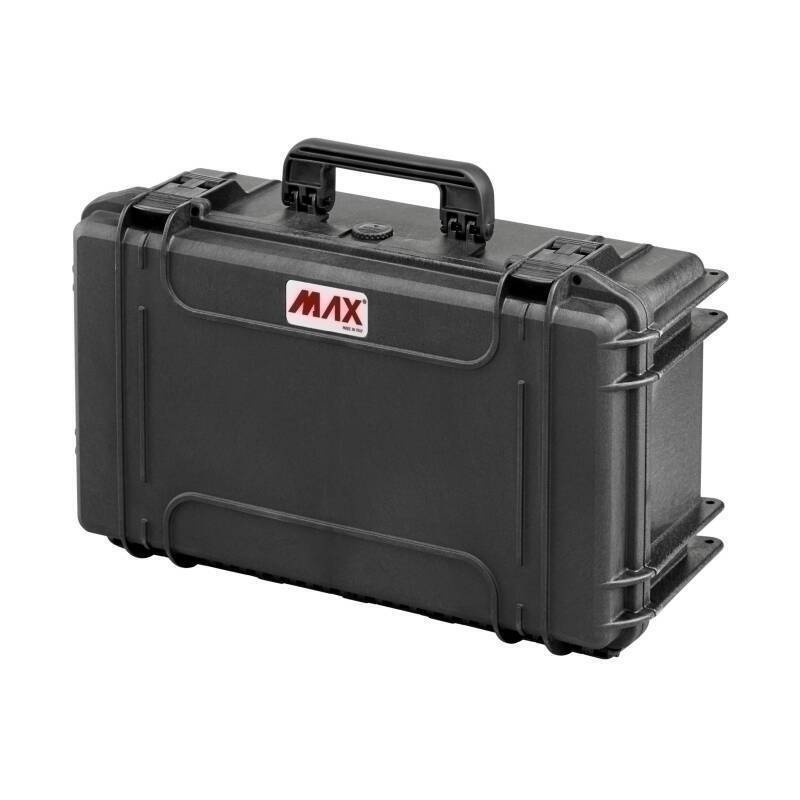
Max Case+Troll 520x200 Empty
Watertight case on trolley and wheels to transport and protect fragile and valuable objects. Max Cases are created to offer superior protection from water, dust and impacts IP67, ATA300 and military certifications. Cubed foam NOT included. Case Size: Large
Brand: DSS
Category: Luggage & Bags > Dry Boxes